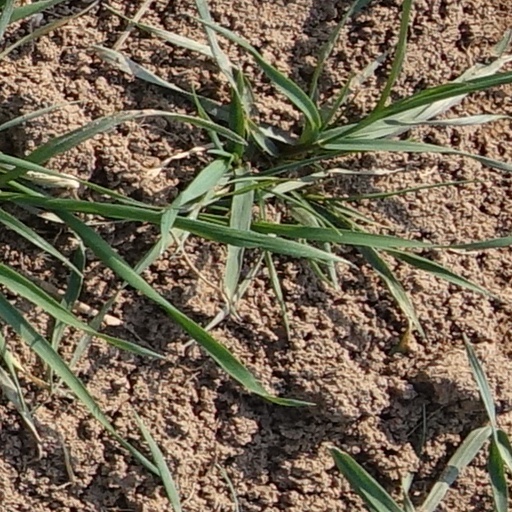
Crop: wheat